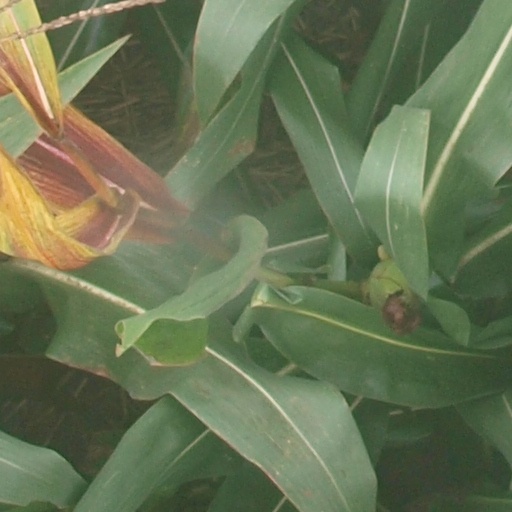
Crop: maize; corn